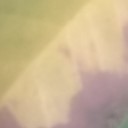
Label: Leaf_rust